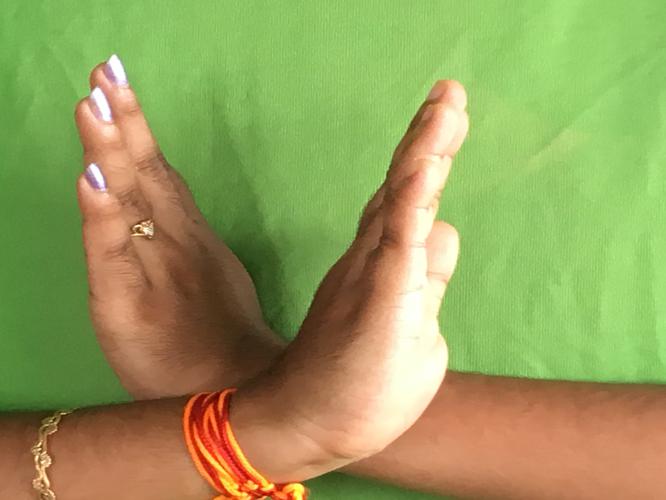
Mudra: Swastikam
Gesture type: double_hand